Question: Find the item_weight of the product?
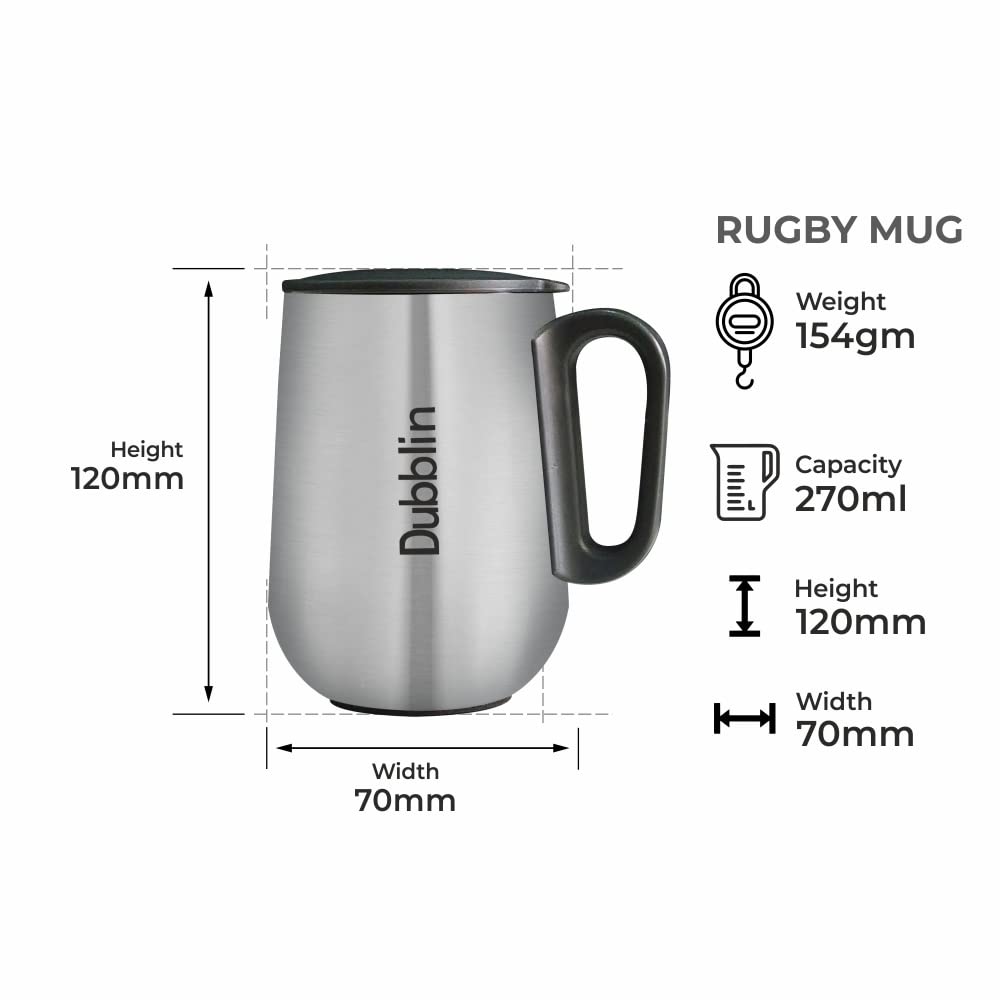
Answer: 154 gram